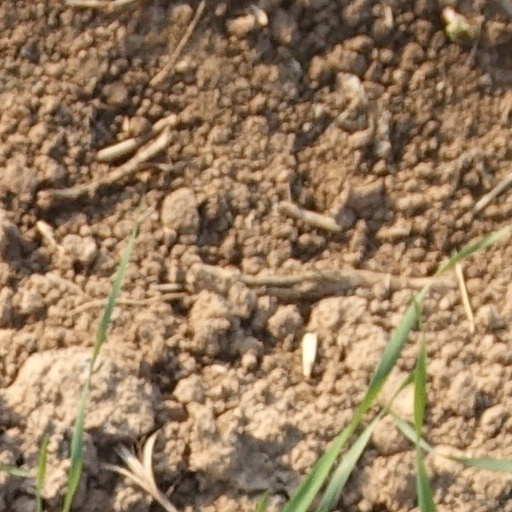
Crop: wheat